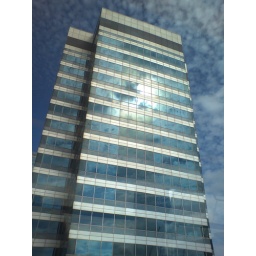
Taken out of the window while on the metro in London. The shine on the glass looks awesome. The whole building almost looks artificial.